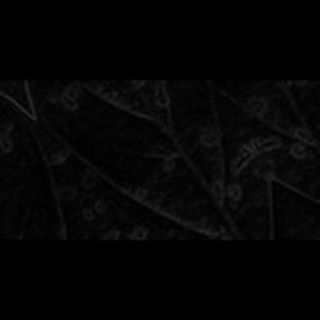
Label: cotton_target_spot